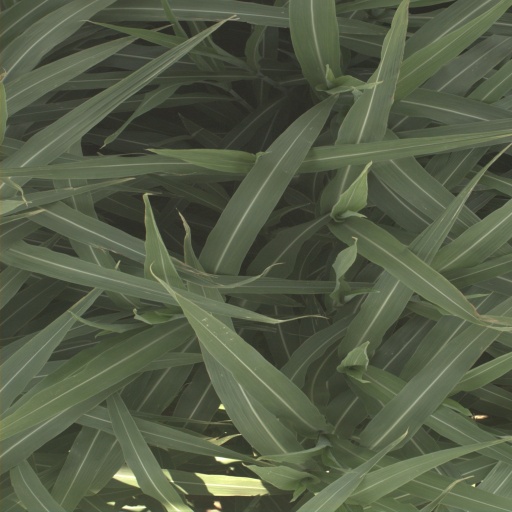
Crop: sorghum